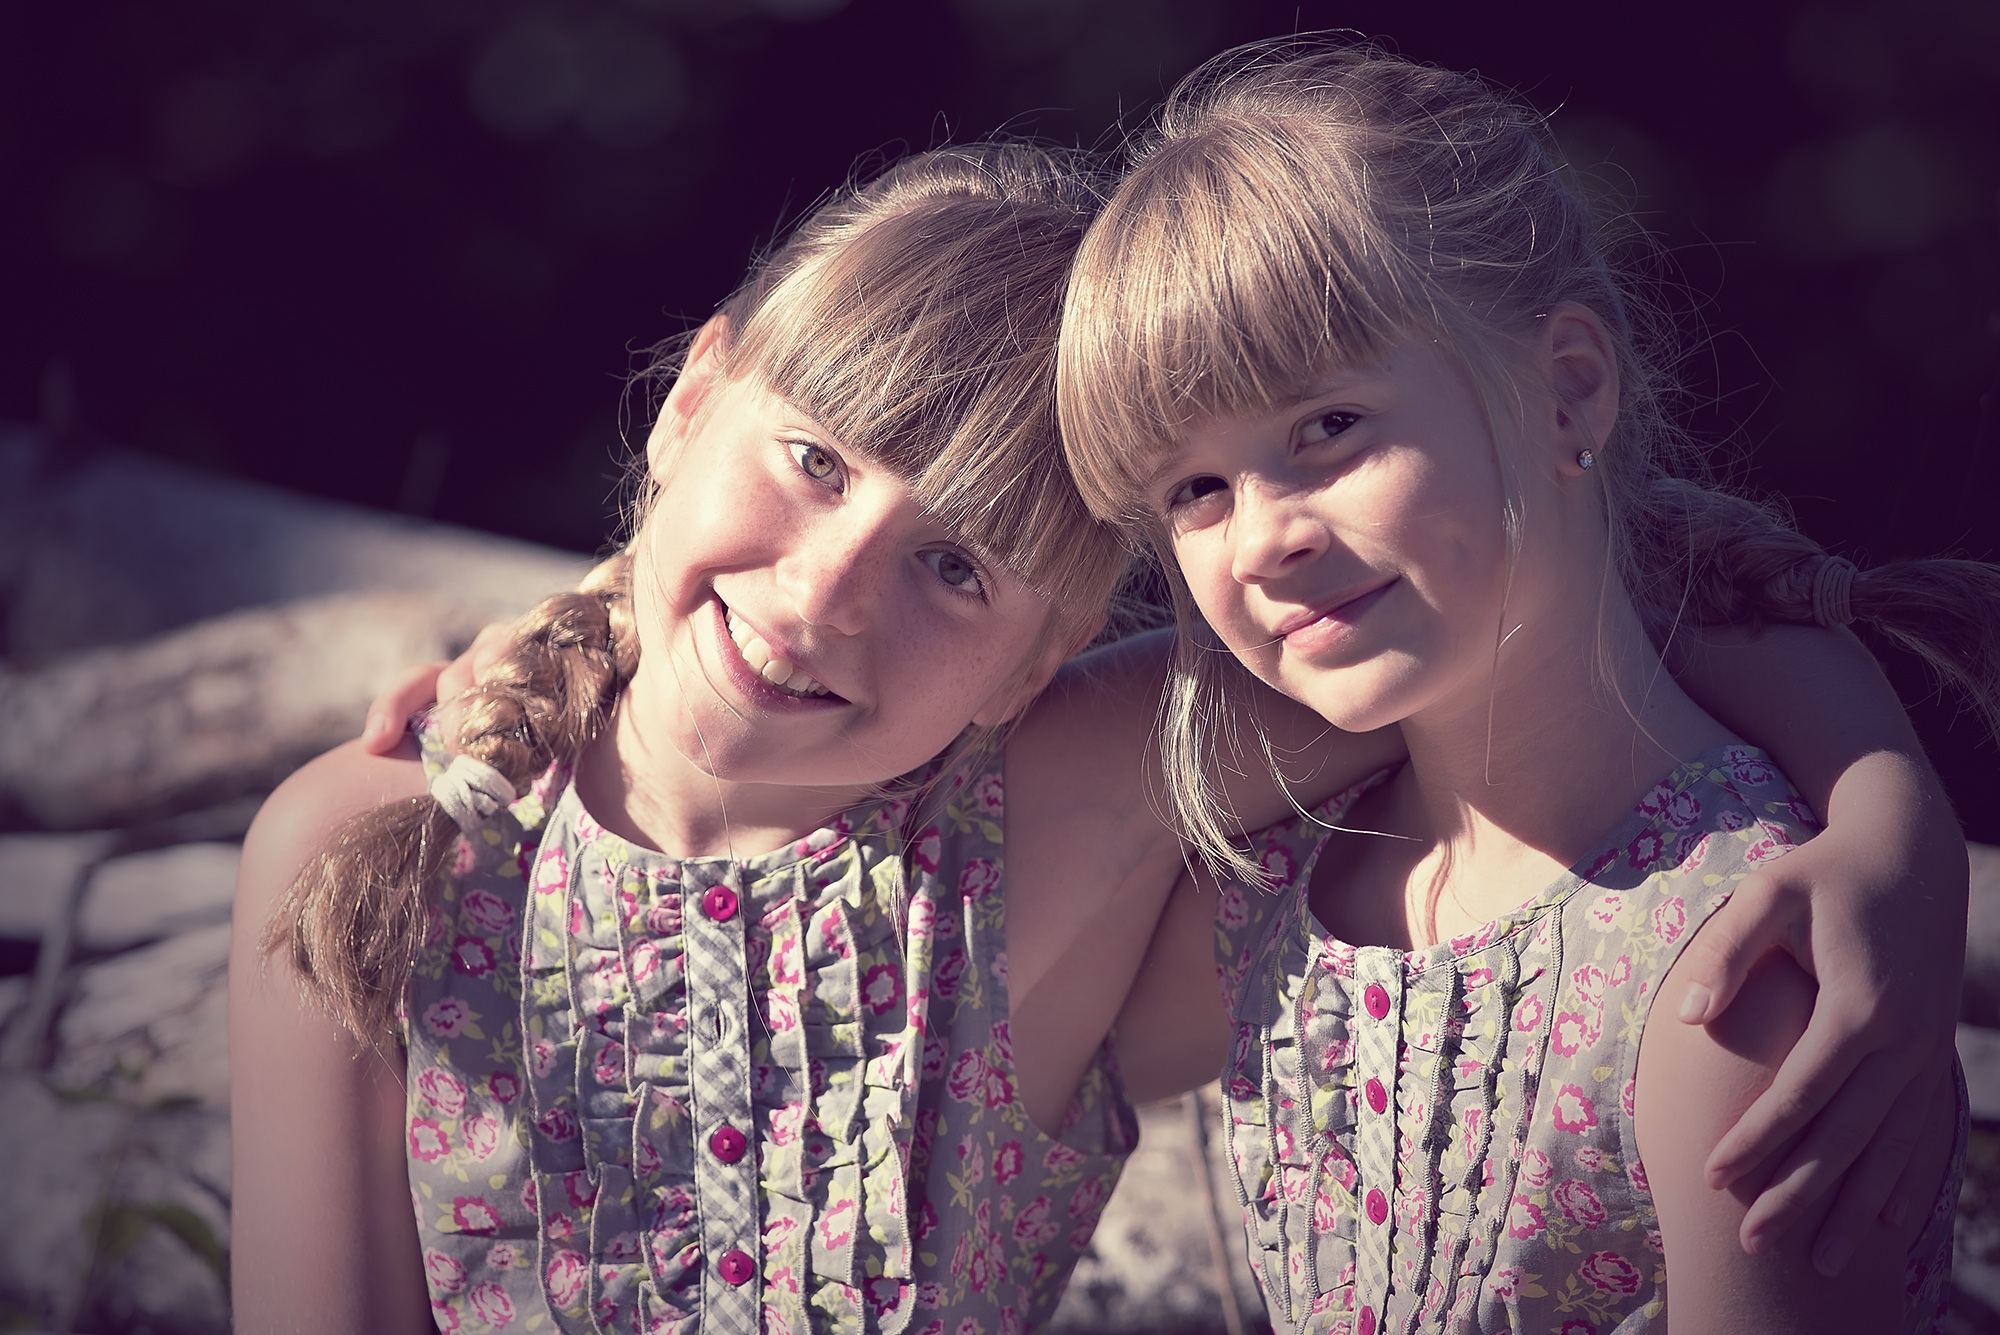
person, people, girl, photography, summer, portrait, spring, child, human, friendship, close, facial expression, childhood, smile, hug, children, friends, singing, beauty, faces, past, emotion, friendly, personal, brothers and sisters, photo shoot, to be close, portrait photography